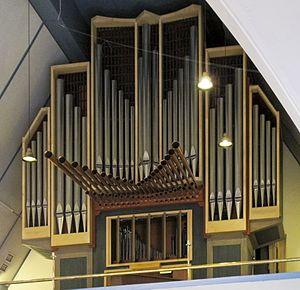
L'Église Saint-Georges de Marienhamn est une église située à Mariehamn en Finlande dans la région d'Åland.